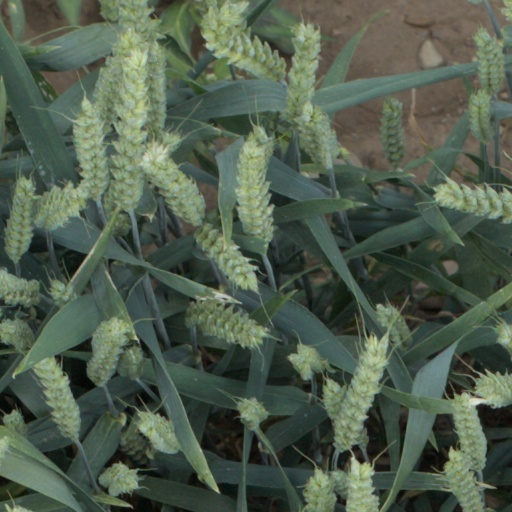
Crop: wheat